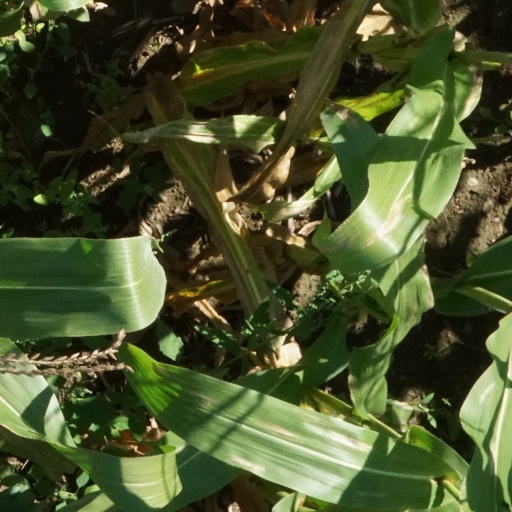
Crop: maize; corn